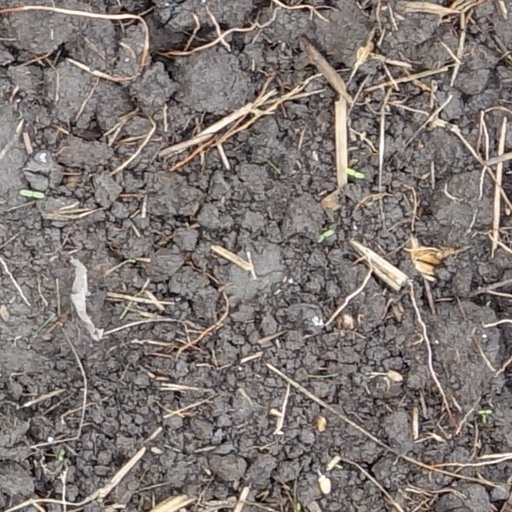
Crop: wheat